The Press

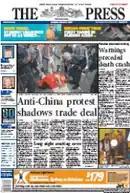
Cover on 16 March 2008

In the 1930s, "The Press" began to seek solutions to the slow delivery times of the newspaper to the West Coast. Roads at the time were difficult, and the New Zealand Railways Department was unwilling to reschedule any of its ordinary passenger trains to operate at the early morning times desired by "The Press" as patronage would have been uneconomic, and freight trains did not provide a desirable measure of swiftness. Accordingly, "The Press" was willing to subsidise the construction and operation of two small Leyland diesel railbuses to carry the newspapers by rail at a desirable time. These little railbuses began service on 3 August 1936 and left Christchurch at 2:20 am, travelling down the Midland Line to reach Greymouth at 6:40 am and then continue along the Ross Branch as far as Hokitika, arriving just before 8:00 am. This provided substantially quicker delivery of the newspaper than was previously possible. However, these railbuses were intended to only be a temporary measure and they were replaced by the much larger Vulcan railcars as soon as they arrived in New Zealand in the early 1940s.